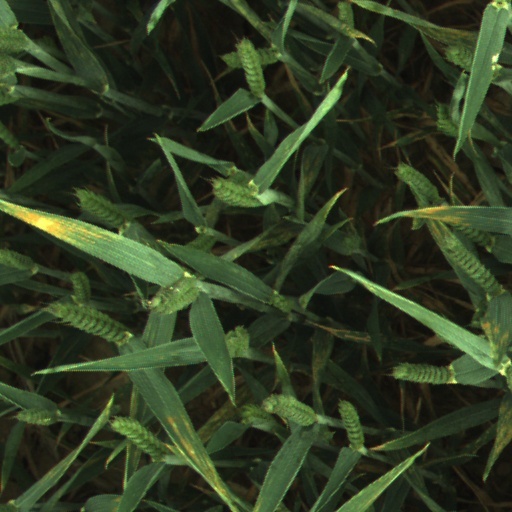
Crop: wheat